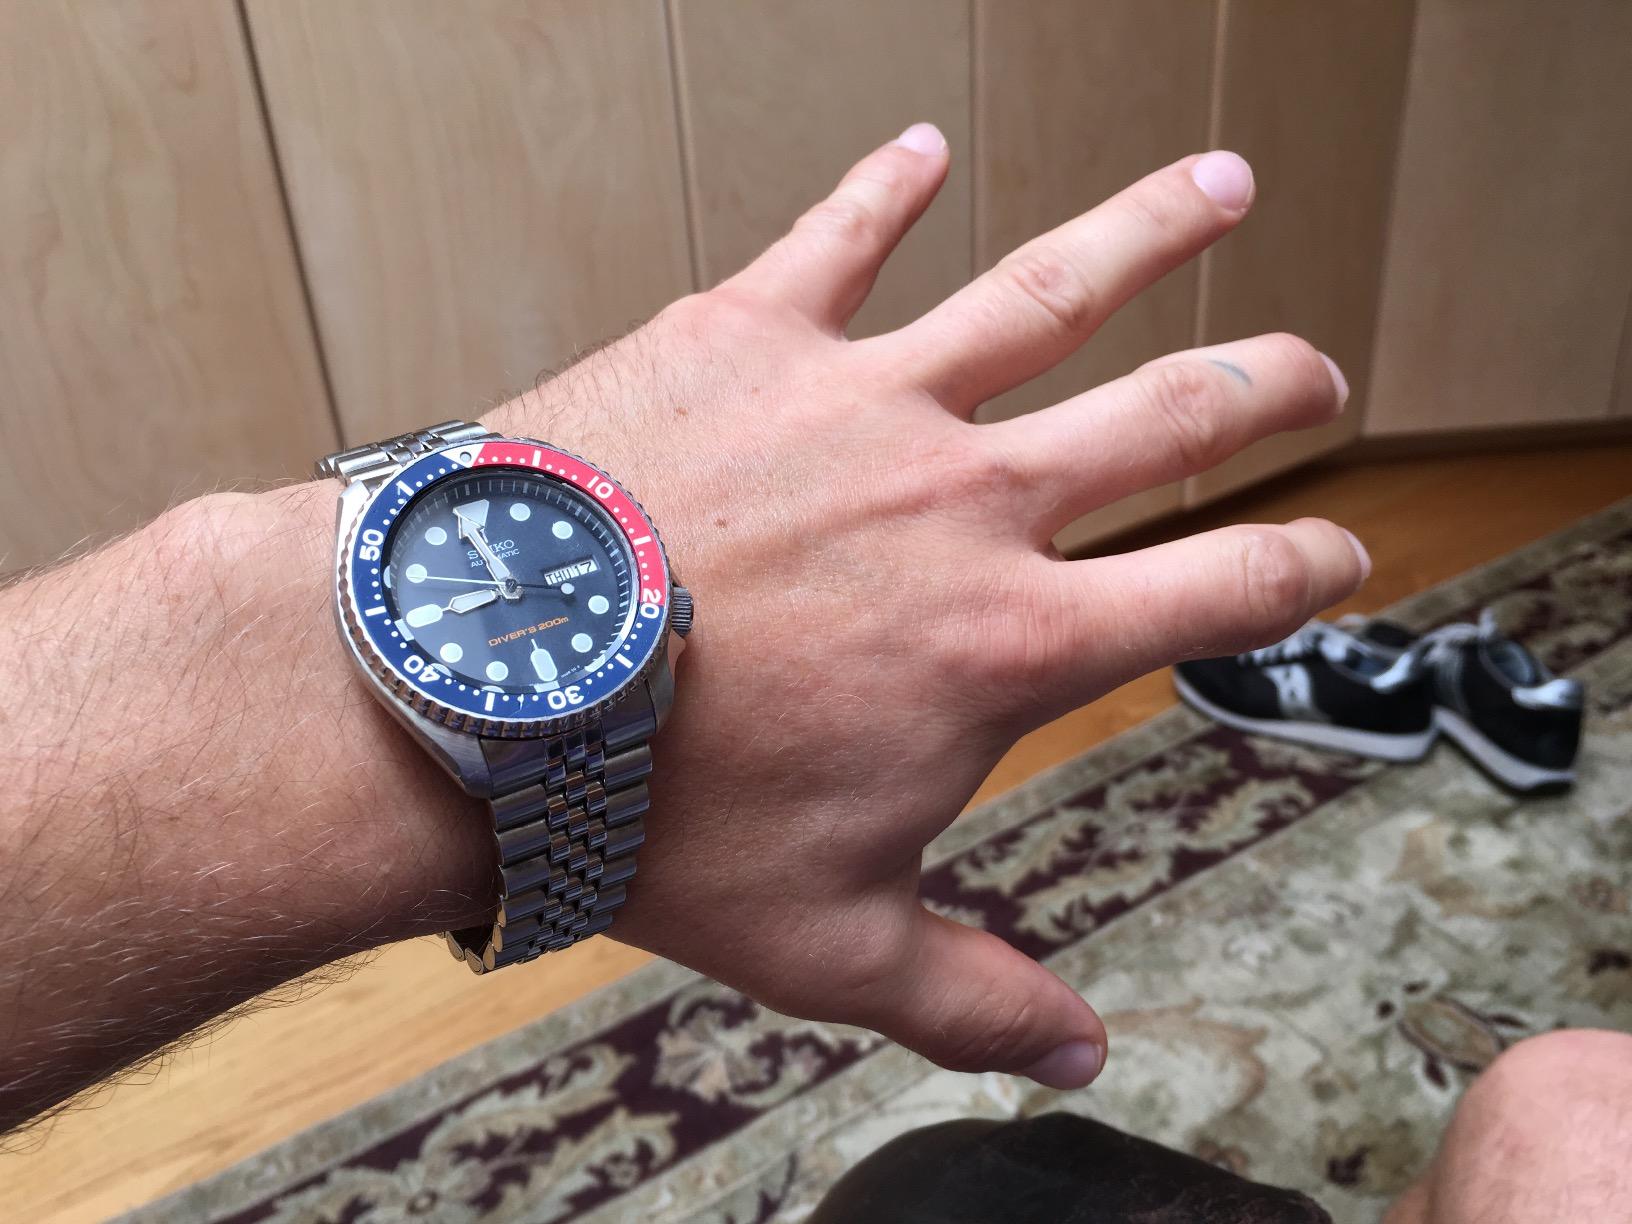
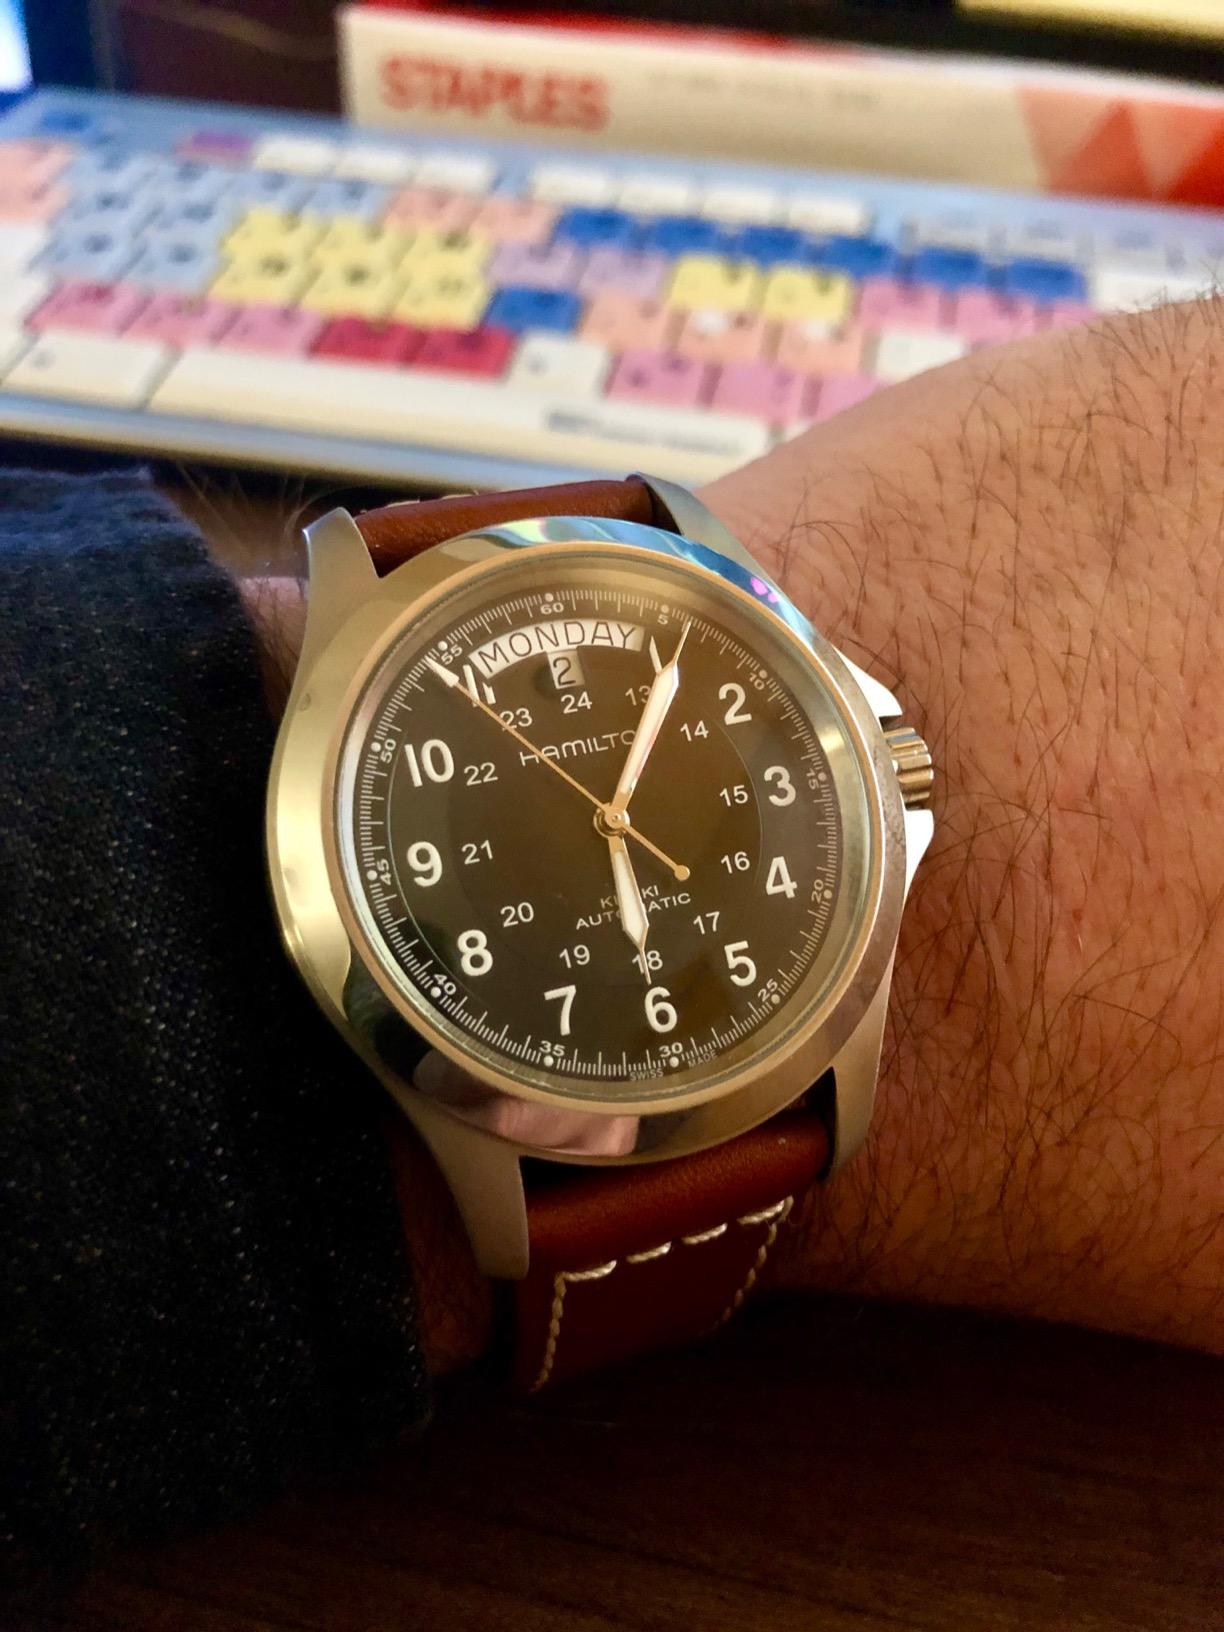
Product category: accessories_watch
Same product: no